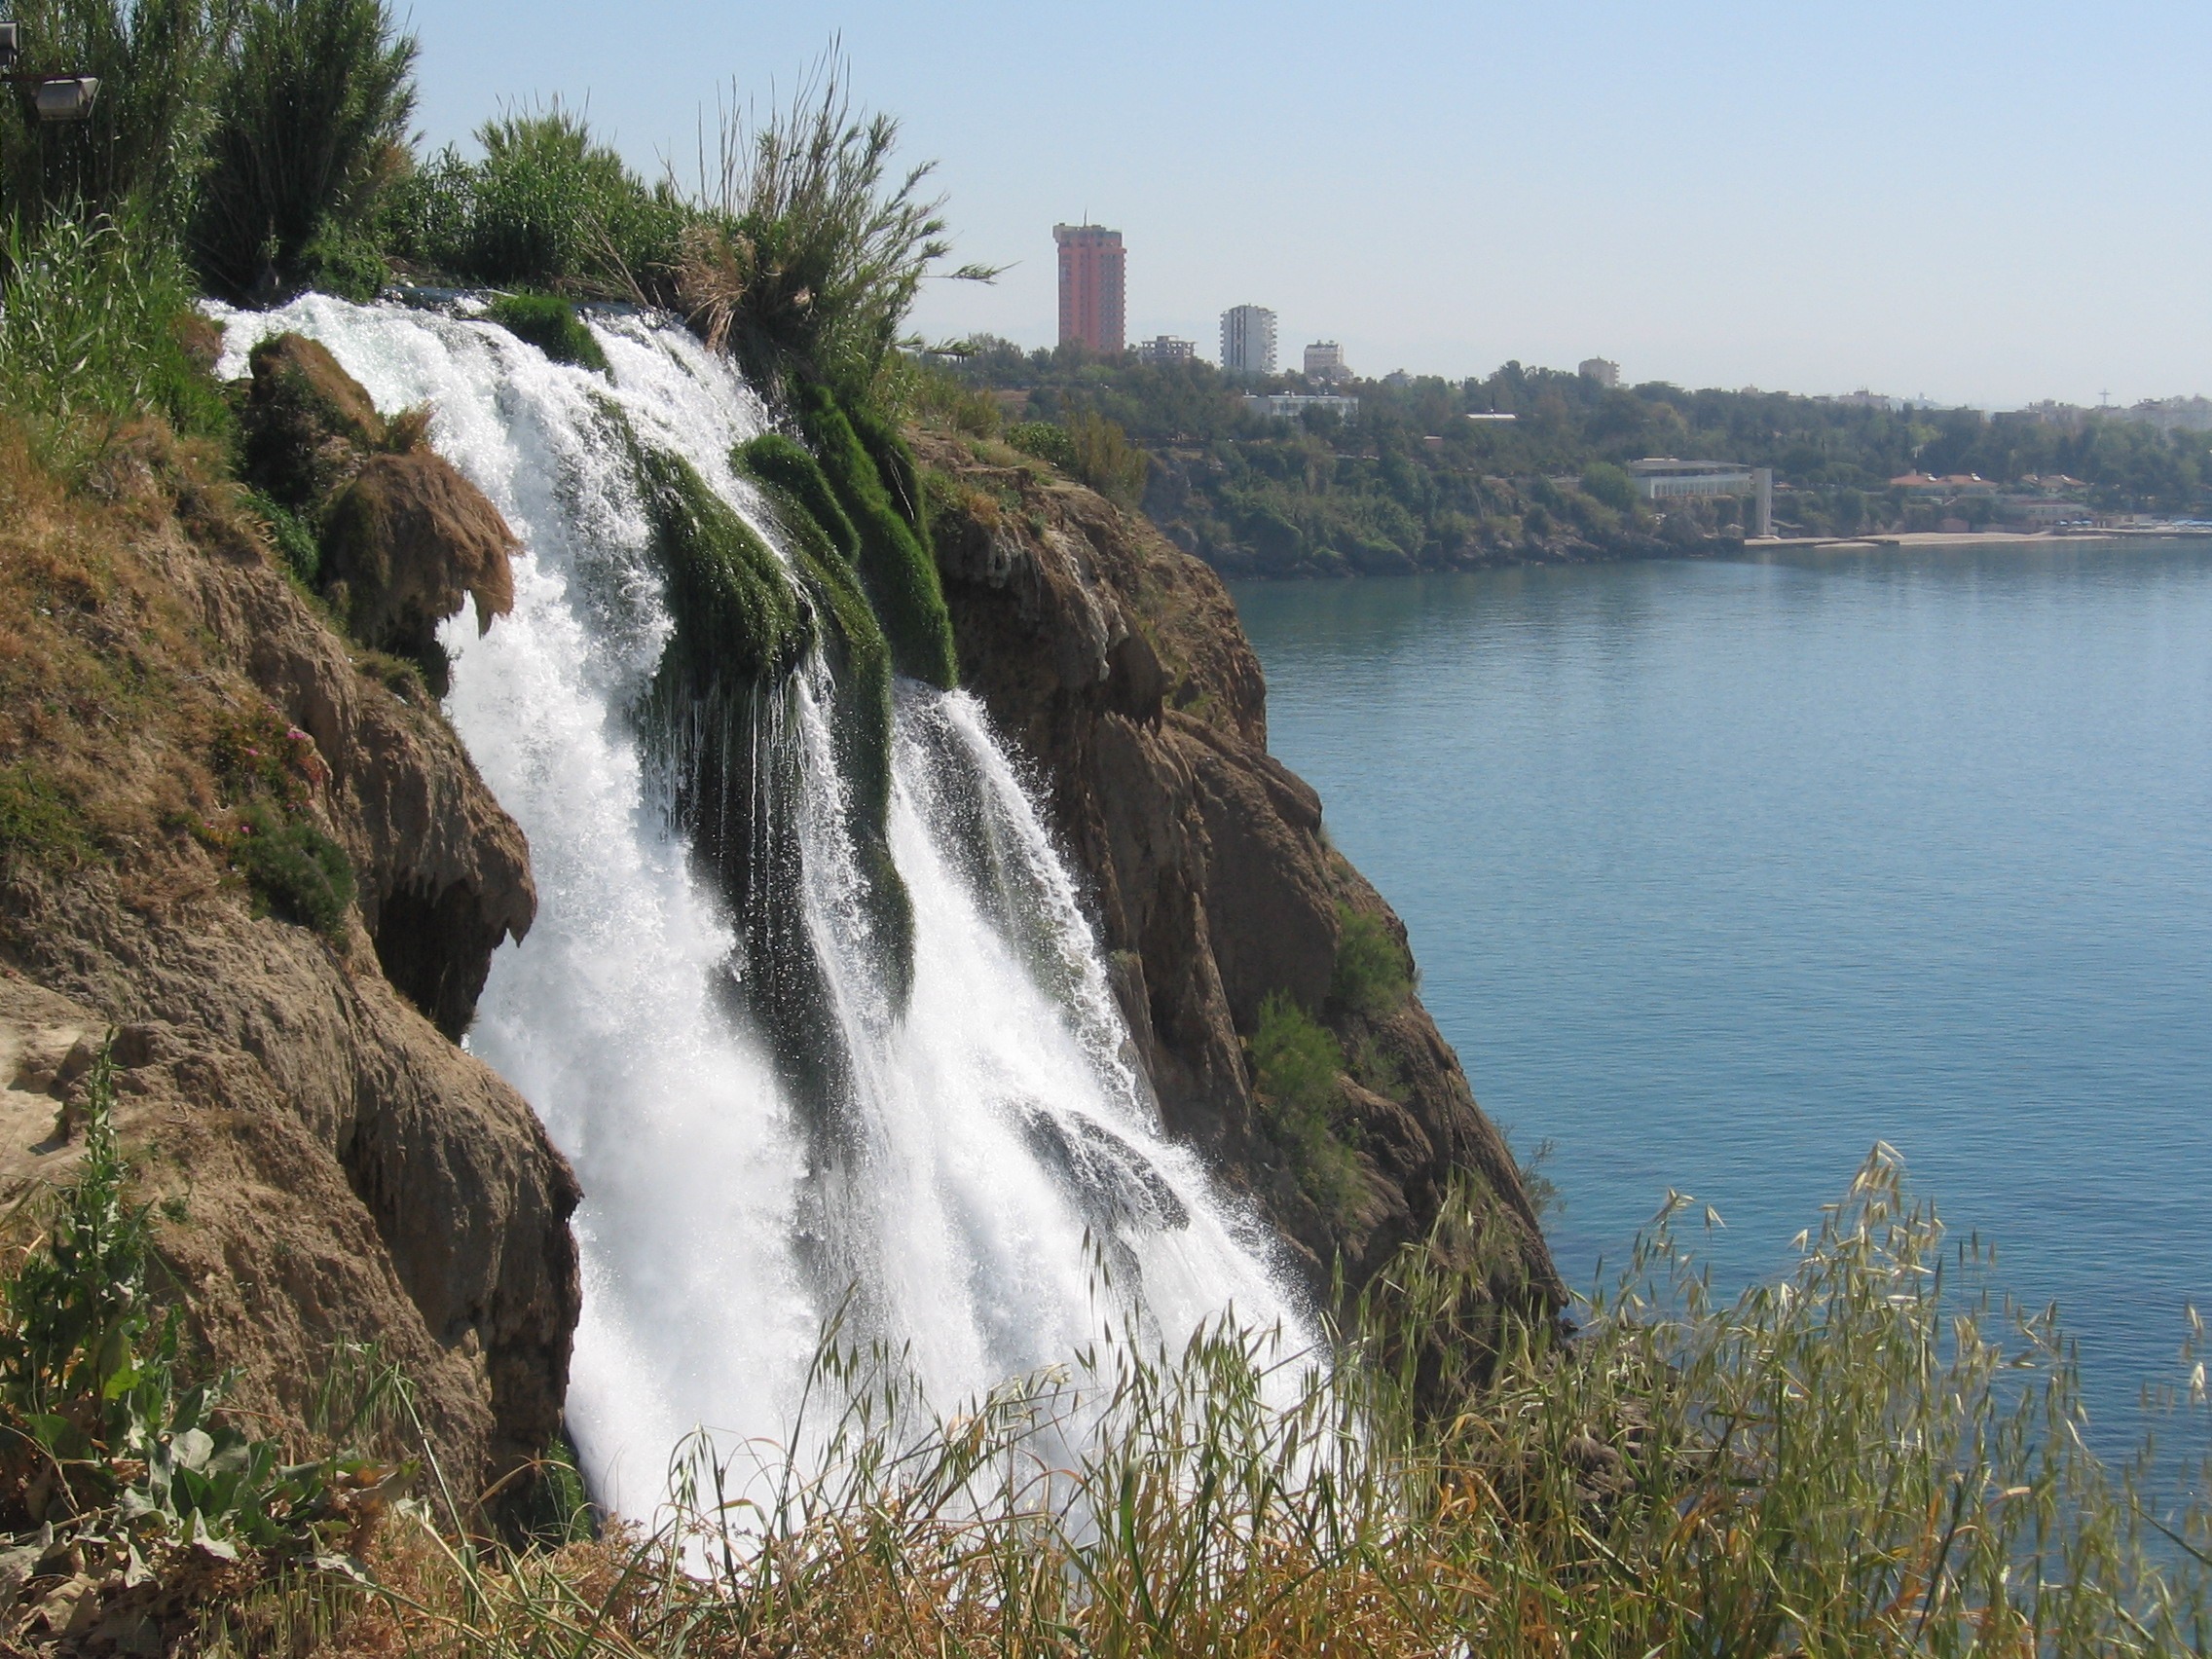
landscape, coast, water, nature, outdoor, waterfall, wilderness, land, cliff, wild, environment, tranquil, scenic, natural, scenery, terrain, body of water, water feature, turkish, anatalia